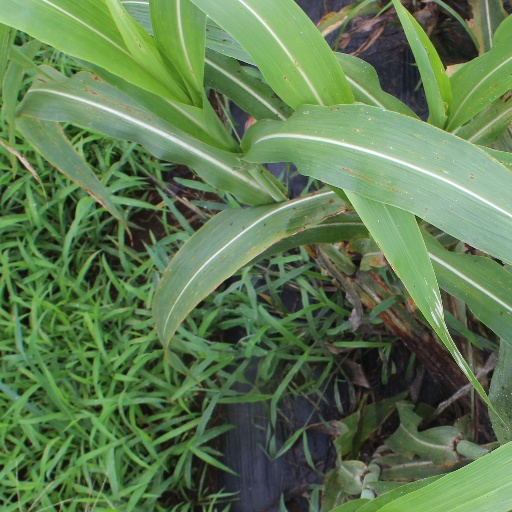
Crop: sorghum